Zhonghua Book Company

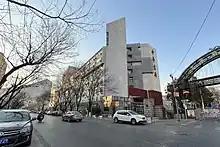
Headquarters in Beijing in 2023

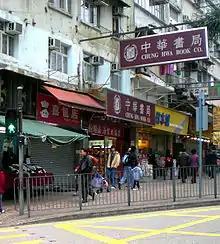
Chung Hwa store in Kwun Tong District, Hong Kong (closed)

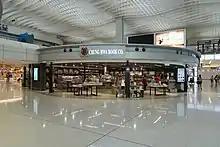
Chung Hwa Book store in Hong Kong International Airport

Zhonghua Book Company, formerly spelled Chunghwa or Chung-hua Shu-chü, and sometimes translated as Zhonghua Publishing House, are Chinese publishing houses that focuses on the humanities, especially classical Chinese works. Currently it has split into a few separate companies. The main headquarters is in Beijing, while Chung Hwa Book (Hong Kong) is headquartered in Hong Kong. The Taiwan branch is headquartered in Taipei.